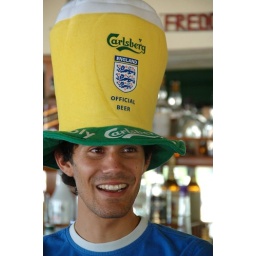
Yet another crazy hat gets passed around the bar - this time with a World Cup theme.